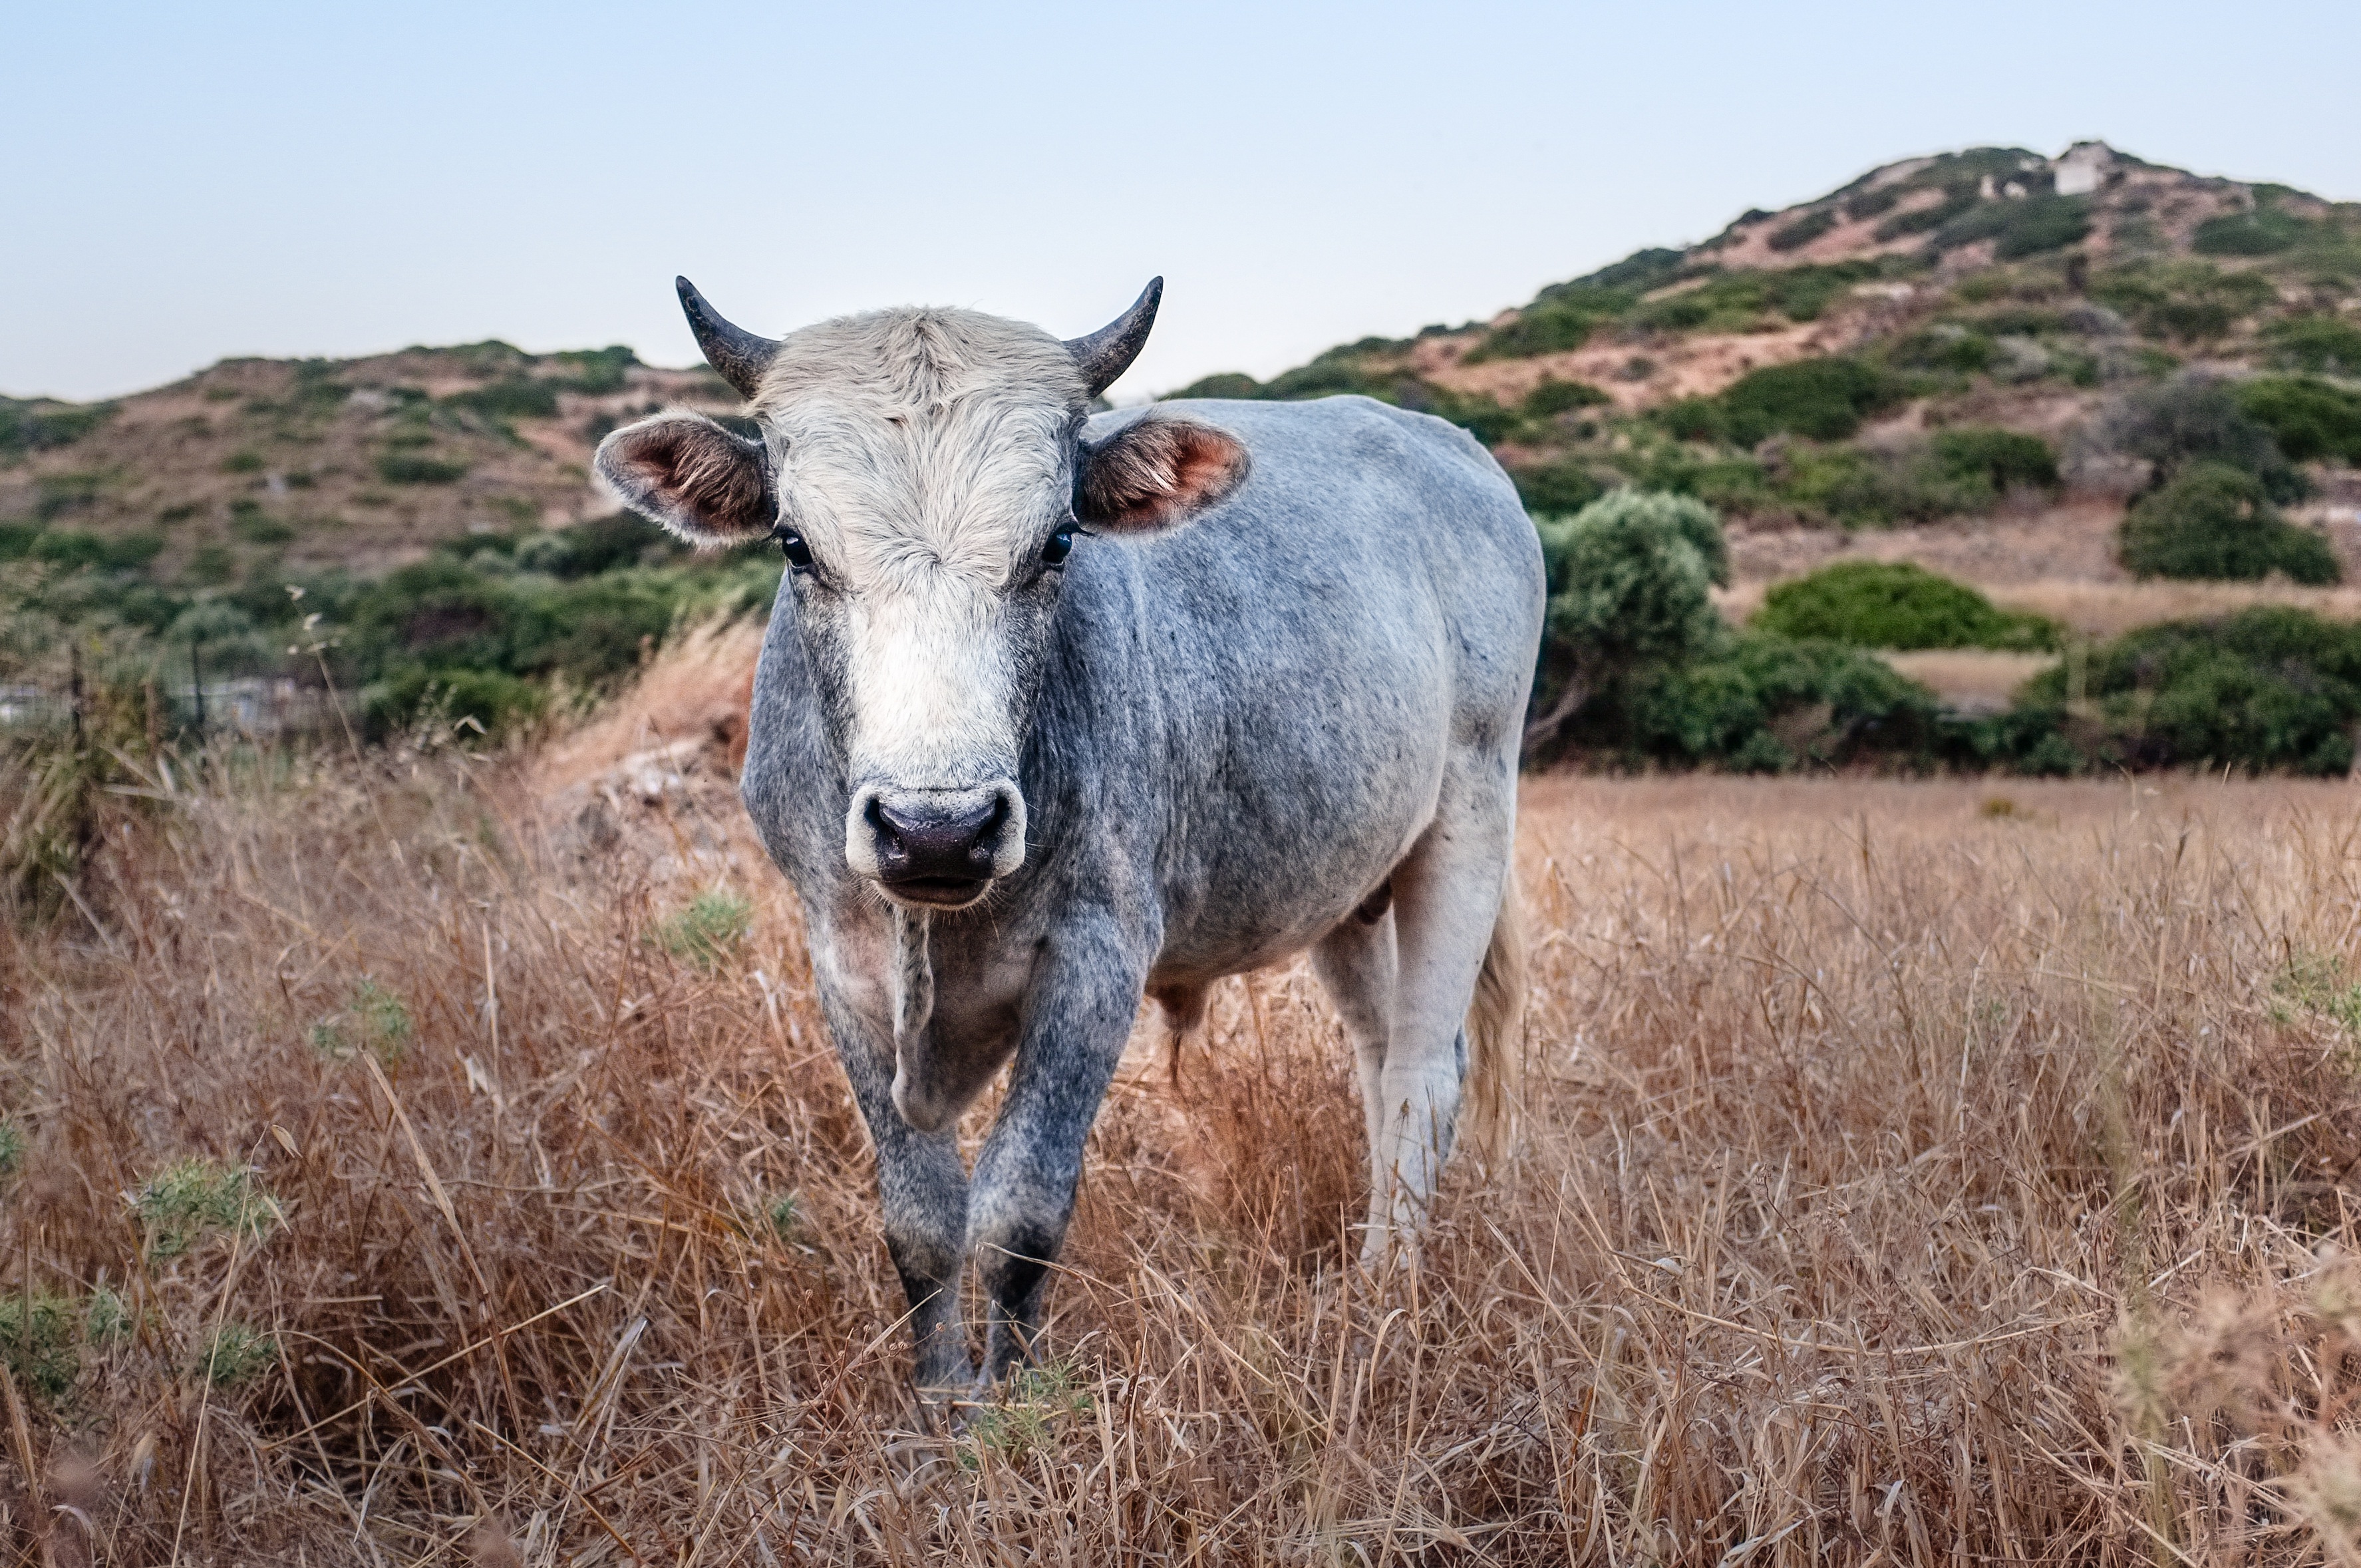
grass, field, farm, meadow, prairie, countryside, wildlife, horn, cow, herd, pasture, grazing, sheep, mammal, beef, fauna, bull, fields, grassland, vertebrate, yard, rural area, pack animal, cattle like mammal